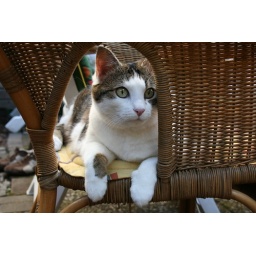
Cleo, a female cat from a good friend, Heidi. Shot in the garden during barbecue.